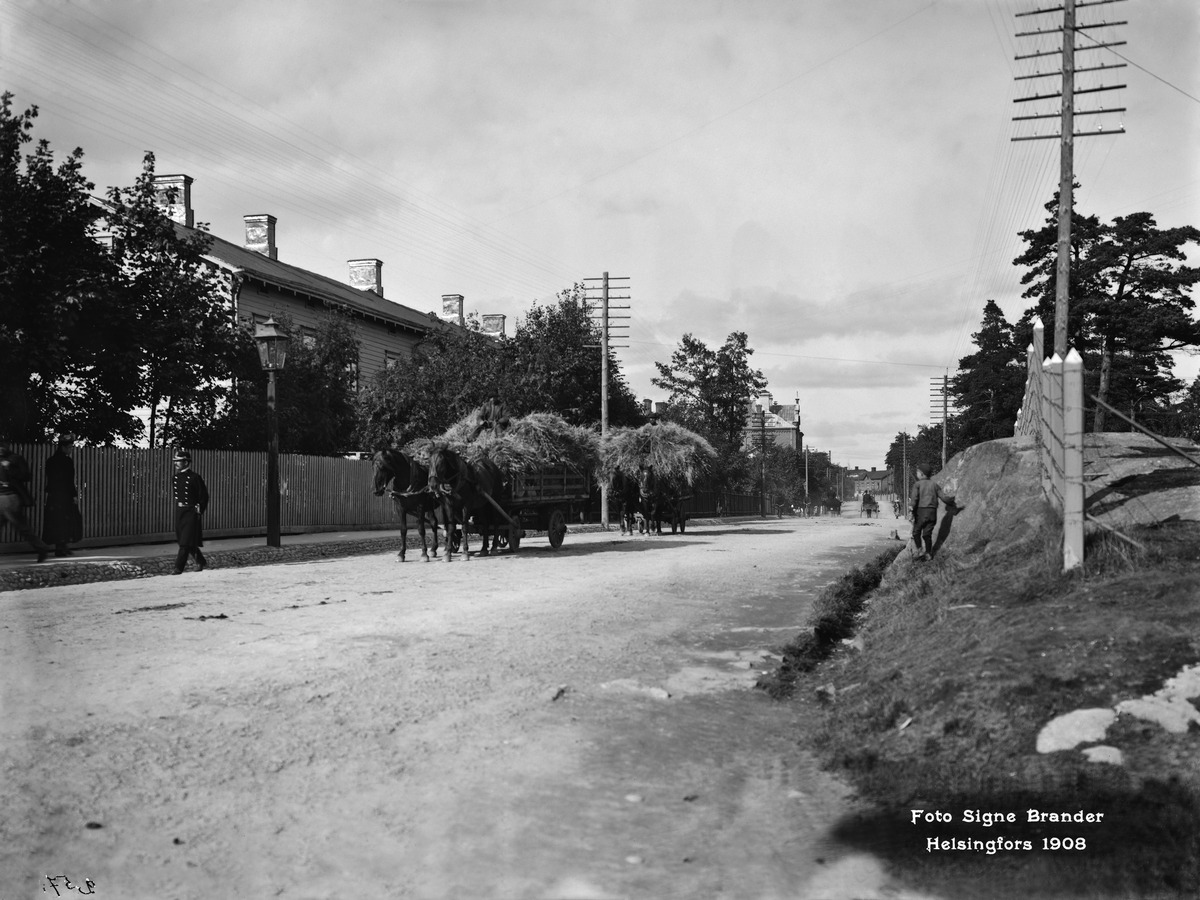
Vallila 1b
sisällön kuvaus: Vallila 1b.  Itäinen Viertotie.  Nykyinen Hämeentie 70. mustavalkoinen
Kuvaaja: Brander, Signe, valokuvaaja
Ajankohta: kuvausaika 1908
Paikka: Suomi, Uusimaa, Helsinki, Vallila Helsinki, Hämeentie 70
Aiheet: poliisit, hevosajoneuvot, heinät